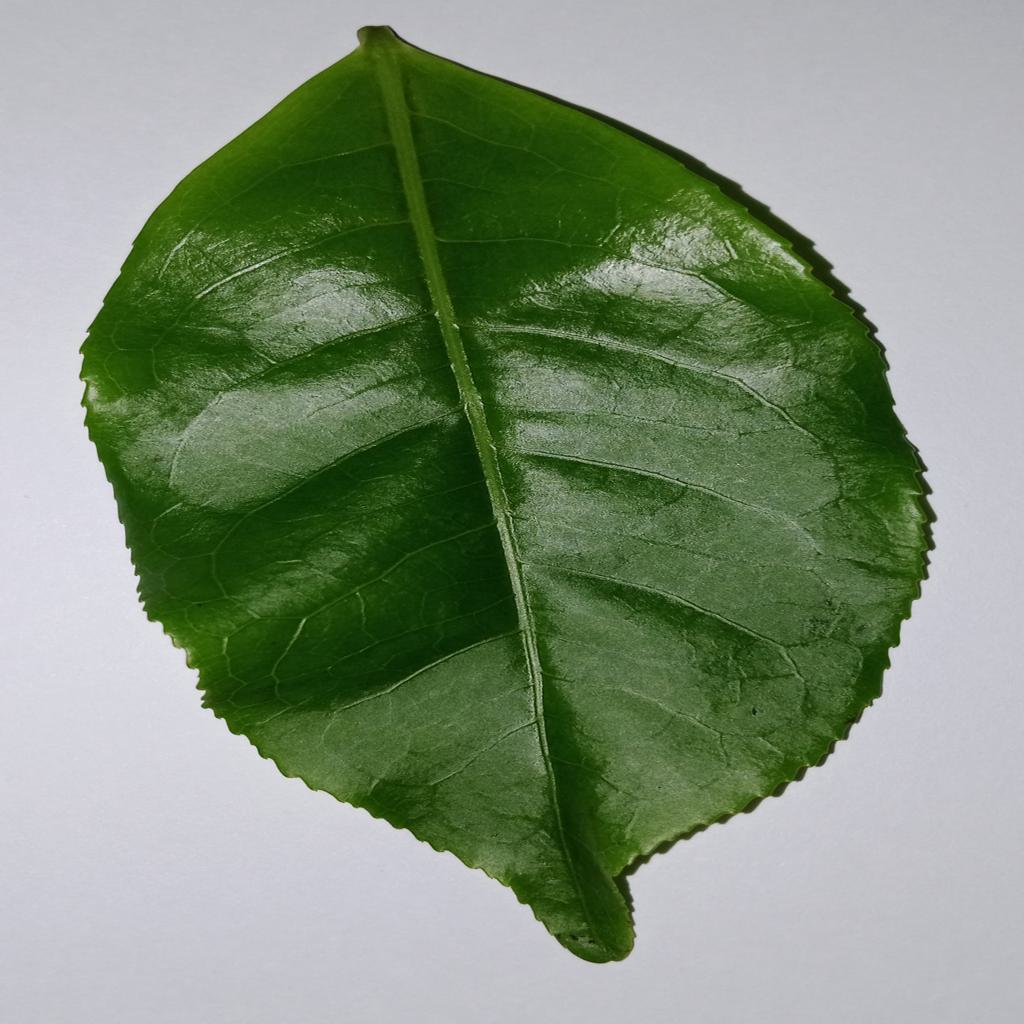
Label: Healthy